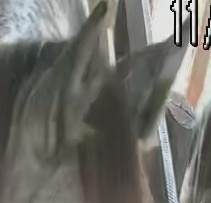
Face region: ears (position_of_ears)
Pain indicator: not_present